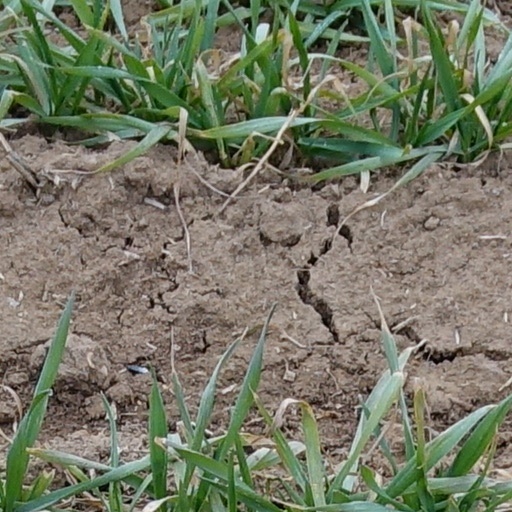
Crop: wheat